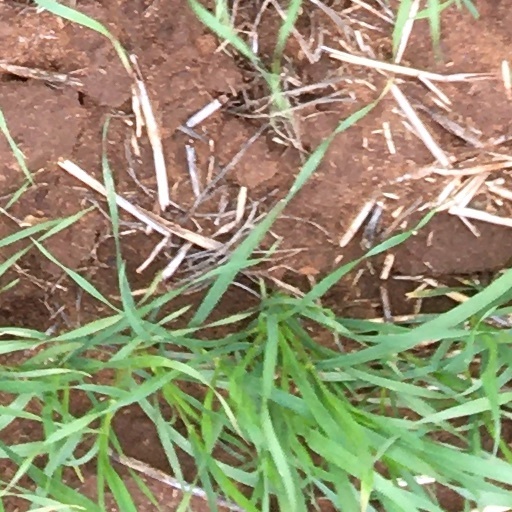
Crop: wheat